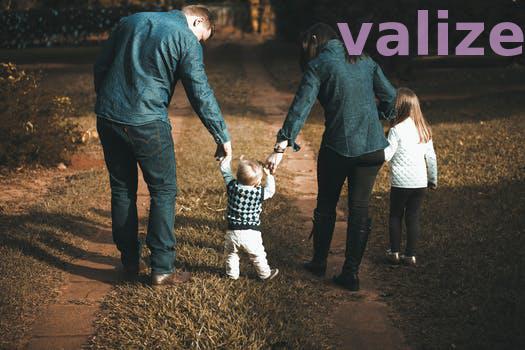
Label: Watermark